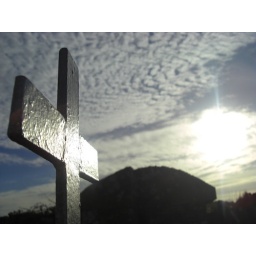
A cross at an abandoned church in Castle Freke, West Cork